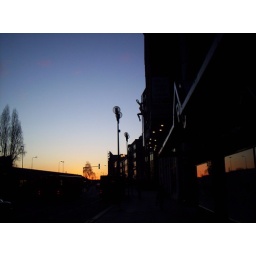
On the right, golden reflections in the windows at Primark.